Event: Nepal Earthquake
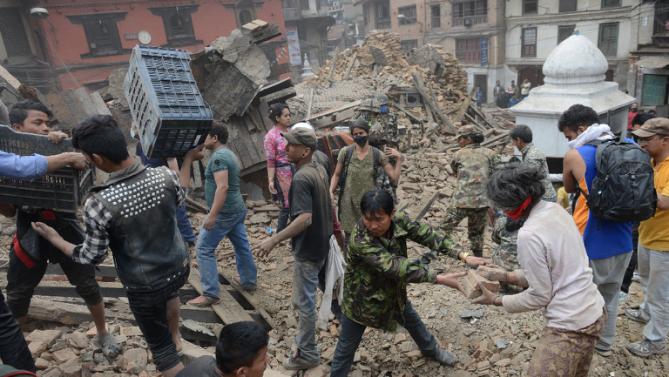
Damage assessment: damage